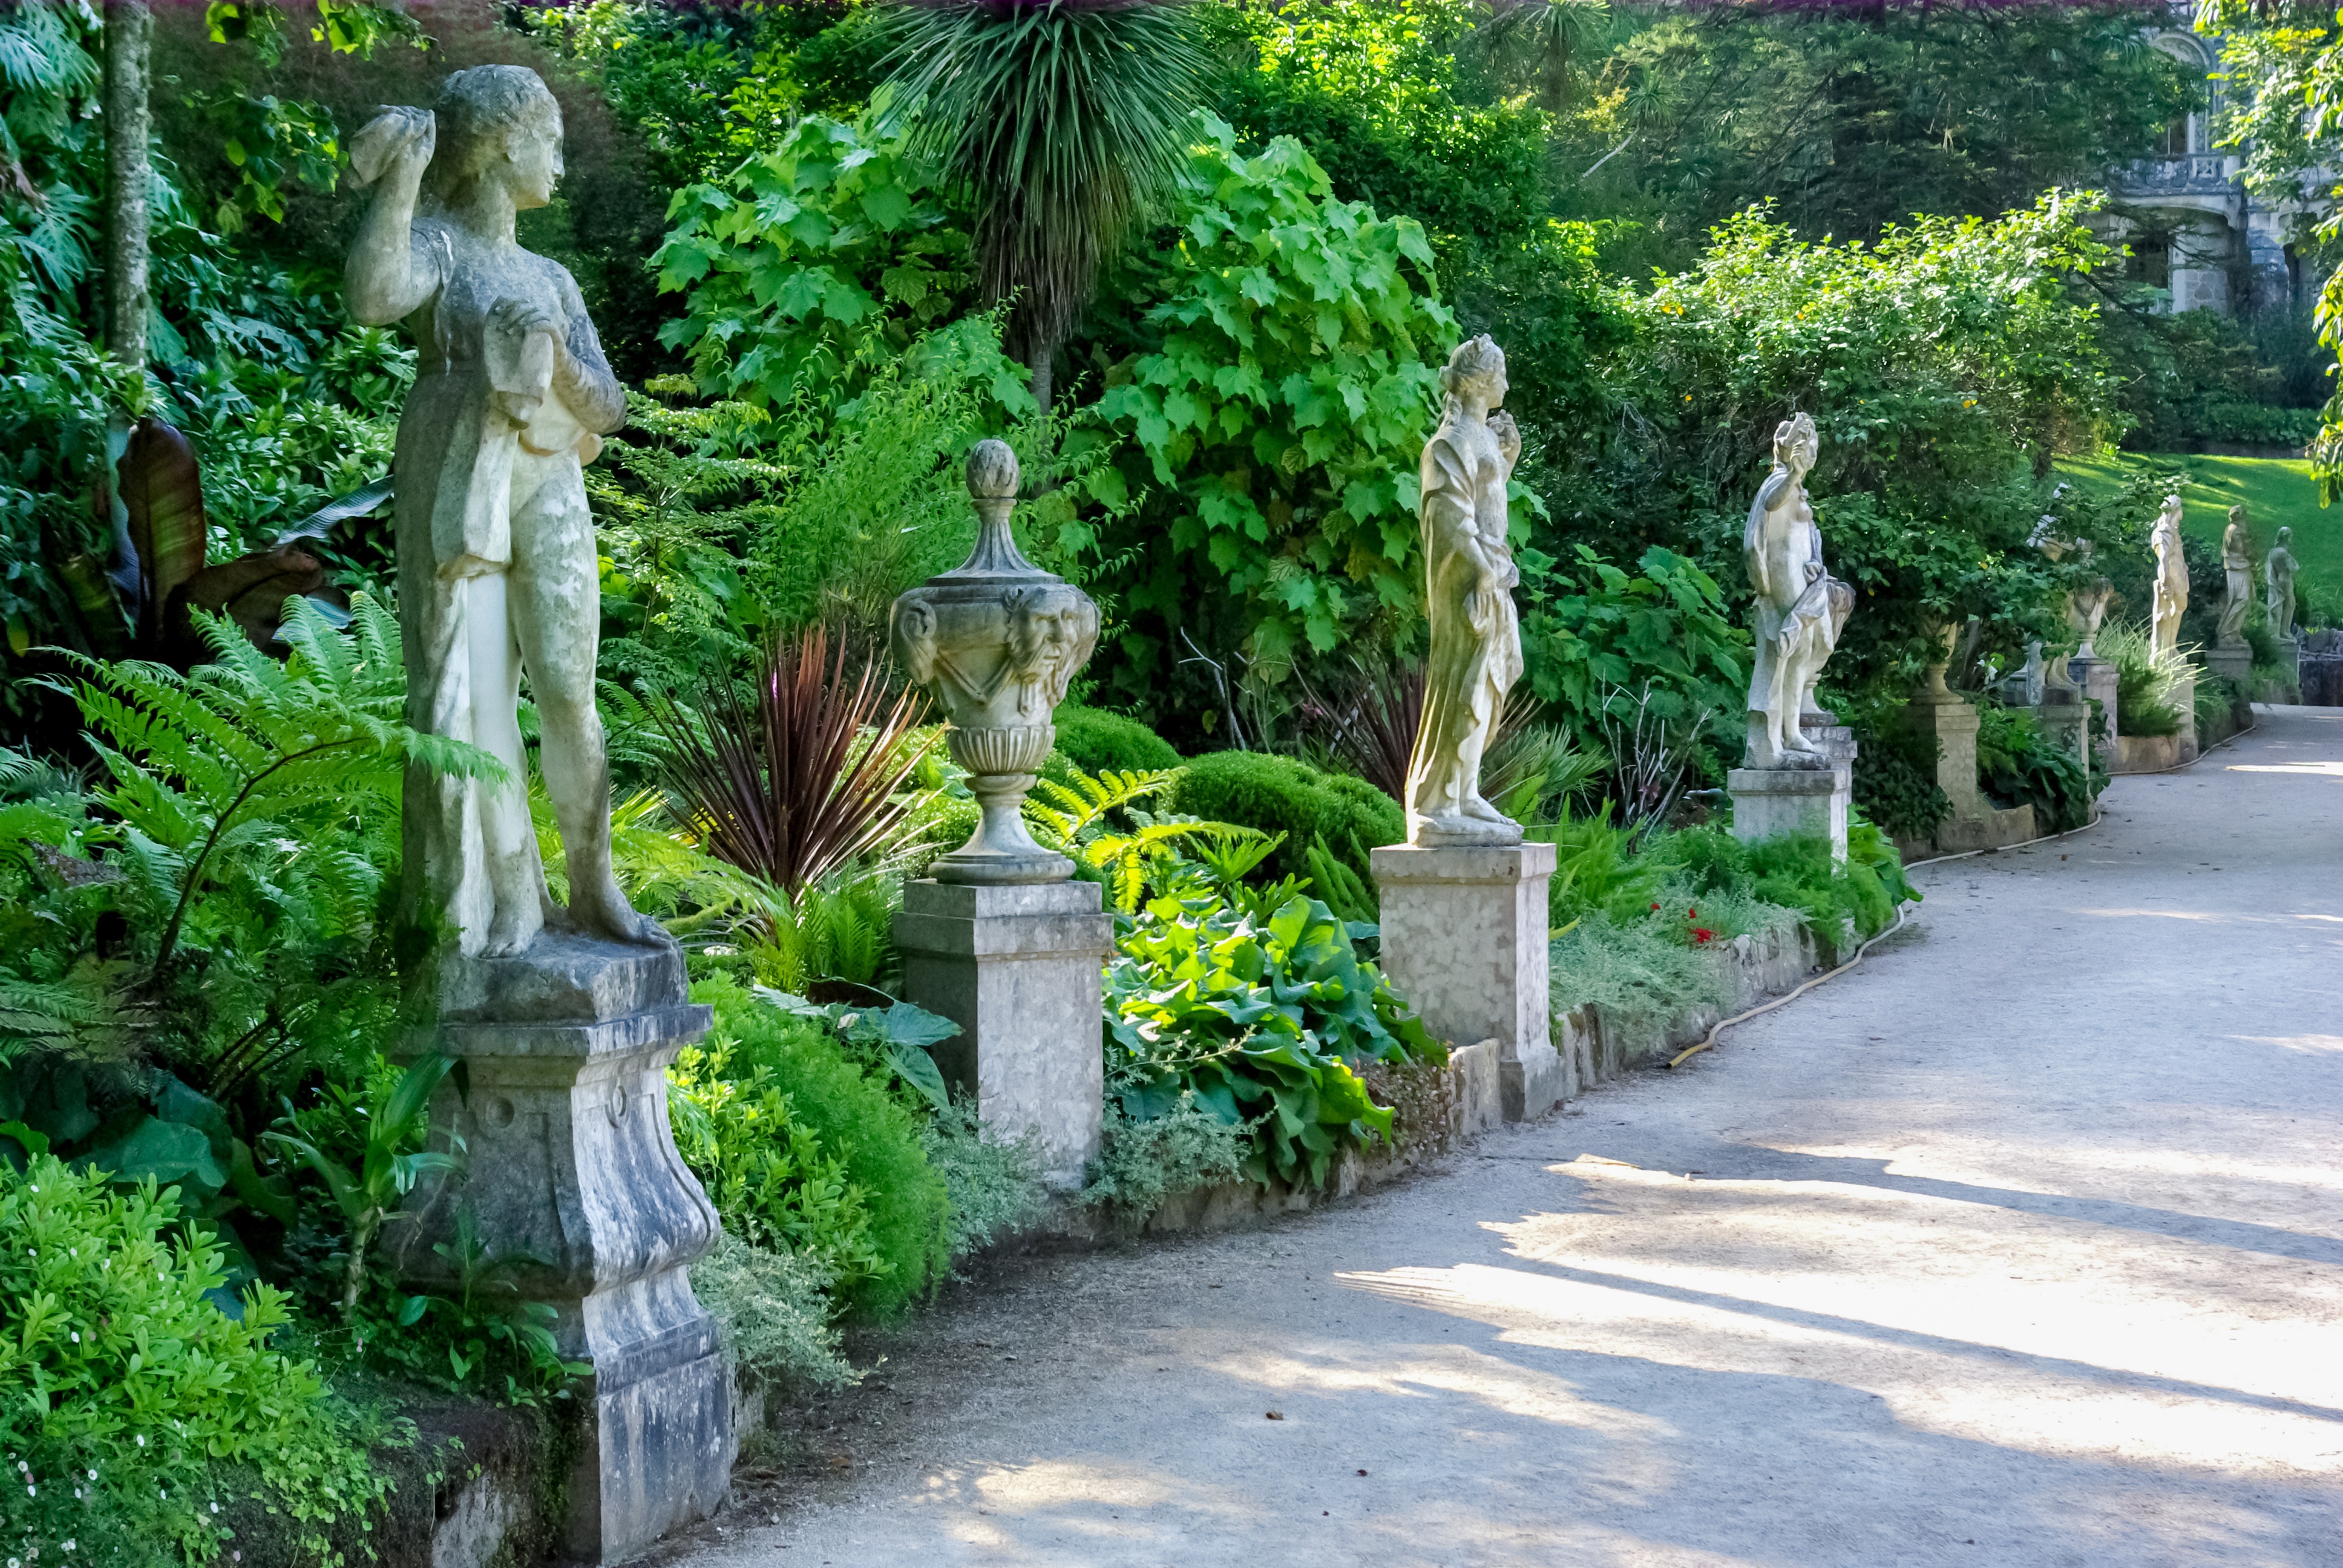
tree, plant, flower, statue, park, botany, garden, shrine, portugal, botanical garden, yard, water feature, sintra, quinta da regaleira